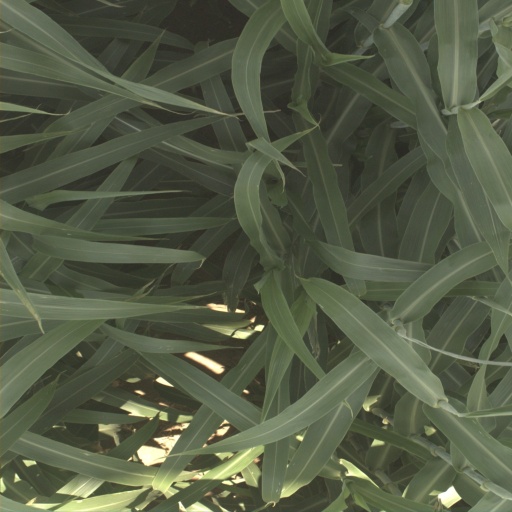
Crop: sorghum